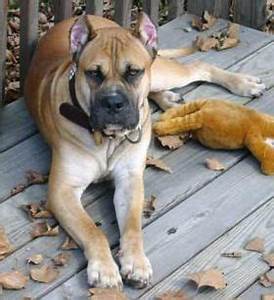
Label: dog